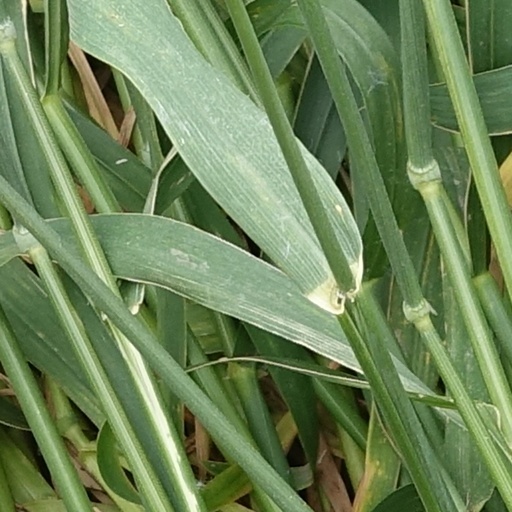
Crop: wheat